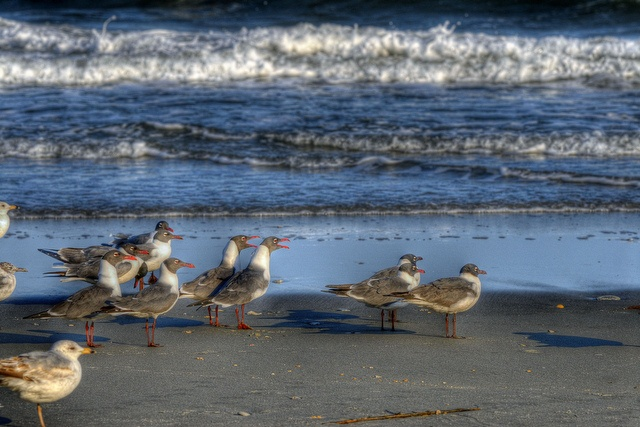
A flock of birds walking across a beach next to the ocean.
Birds are gathered on a beach as the tide rolls in.
a group of birds standing on the beach next to the ocean
A bunch of birds are standing on the beach at the water's edge.
A flock of sea birds are on the beach near the ocean.